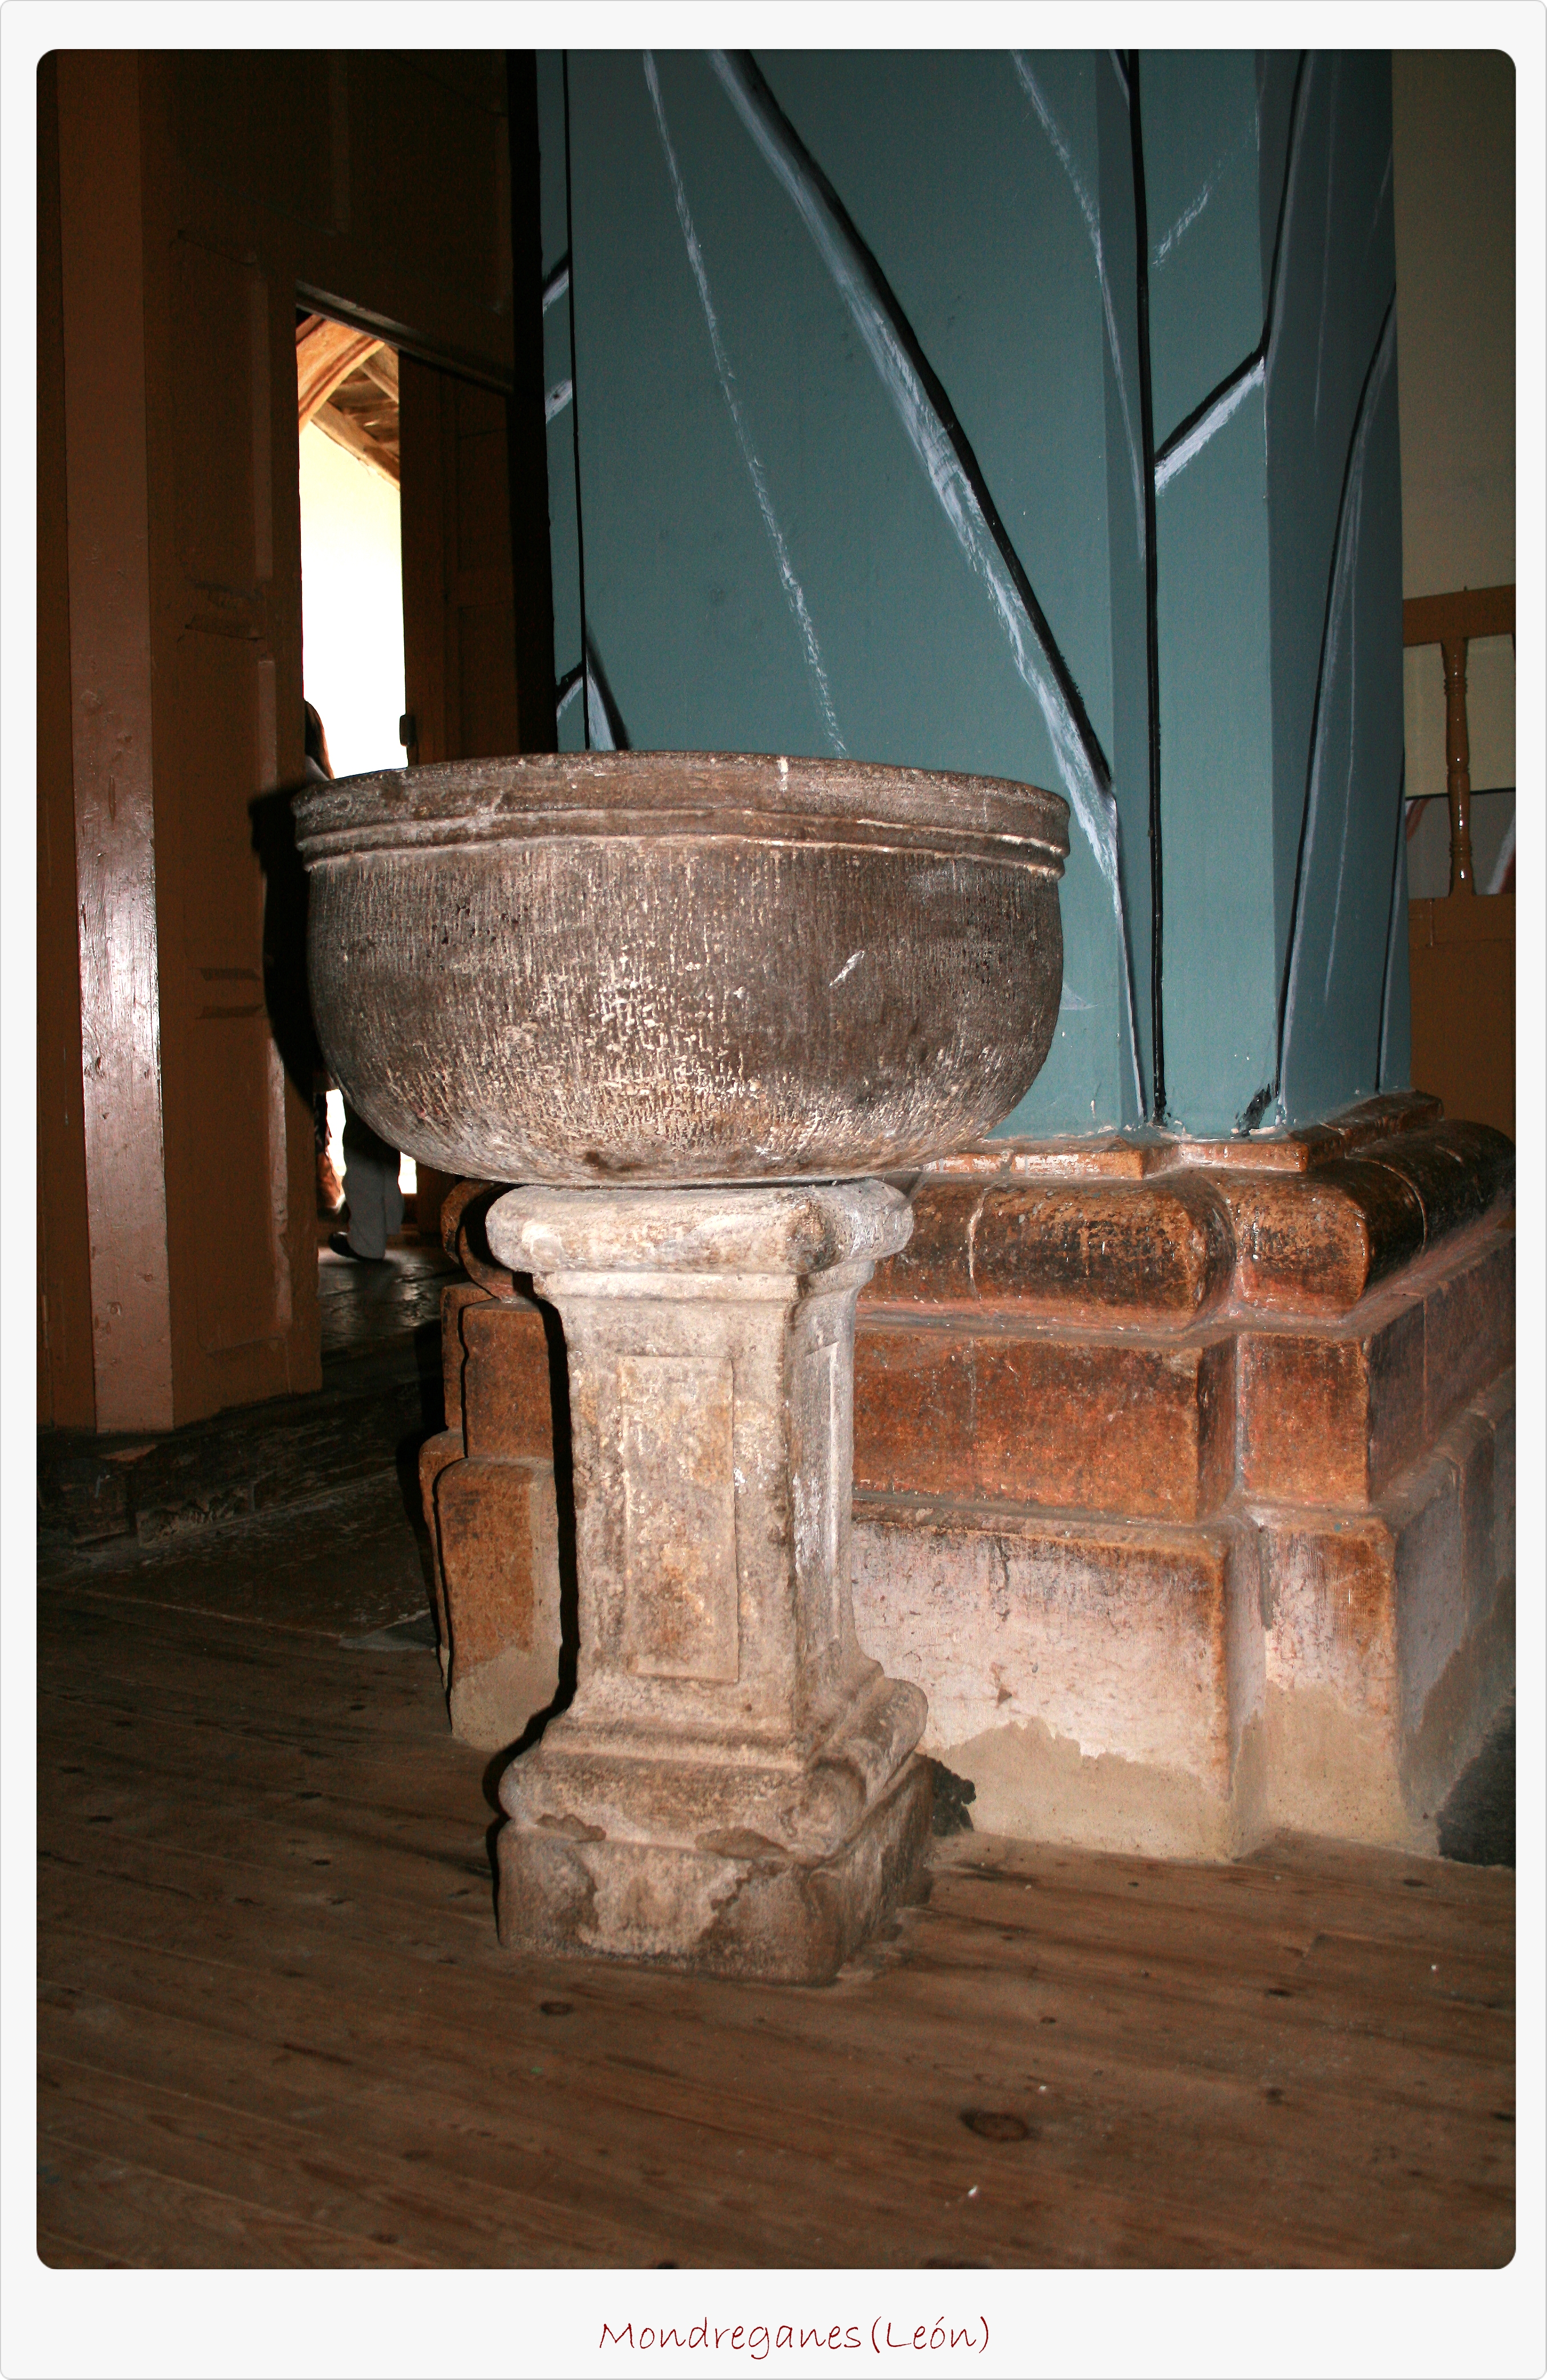
table, structure, wood, floor, column, sink, furniture, room, lighting, light fixture, leon, pilabautismal, baptismalfont, almanza, mondreganes, diocesisdele n, man made object, plumbing fixture